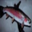
Label: trout